Danilo Medina

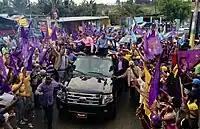
First Lady Margarita Cedeño and Danilo Medina together in caravan march around the Dominican Republic in March 2012

Subsequently, Medina and his supporters maintained a low profile. During this period he was considered the most likely contender for the PLD candidacy in the 2012 Dominican presidential election.